University Medical Center Schleswig Holstein

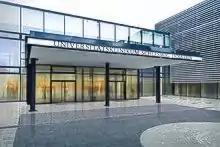
Entrance of building

The Faculty of Medicine at the University of Kiel was one of the founding faculties of the university in 1665. There has been a medical facility on the Lübeck campus since 1912. University hospitals in Schleswig-Holstein are associated with researchers such as Friedrich von Esmarsch, Hans-Gerhard Creutzfeldt and Friedrich Wegener.